1987 Seniors' British Open

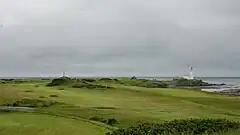
The 10th and 12th holes on the Ailsa course

The Ailsa Course at Turnberry, situated 80 kilometres south of Glasgow, Scotland, on headland along the Firth of Clyde, overlooking the Isle of Arran and Ailsa Craig, was initially opened with 13 holes in 1901, designed by Willie Fernie, and later completed to 18 holes. It was redesigned by Mackenzie Ross between 1949 and 1951.